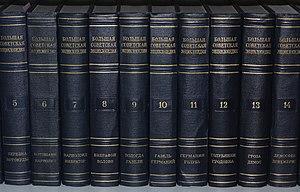
La Grande Encyclopédie soviétique est une importante encyclopédie en langue russe, publiée par l'Union soviétique de 1926 à 1990 par l'imprimerie d'État soviétique, la Sovetskaïa entsiklopedia. Elle est à nouveau publiée depuis 2002 sous le nom de Bolchaïa Rossiskaïa entsiklopedia, ou Grande encyclopédie russe.